Captain Edward Compton House

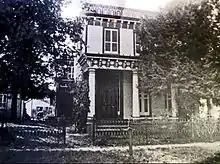
Photograph from c. 1880s –- 1900s of Capt. Edward Compton House

The site of the current house was originally purchased by Edward Compton from his father, Samuel Compton, and mother, Sophia, in 1862 and described in the deed as “a certain lot of land situate in the village of Mauricetown.” The Compton family densely populated Mauricetown and owned many parcels of land throughout, including the original plots of many other houses such as aptly named James Compton House and David Compton House further north on Front Street.